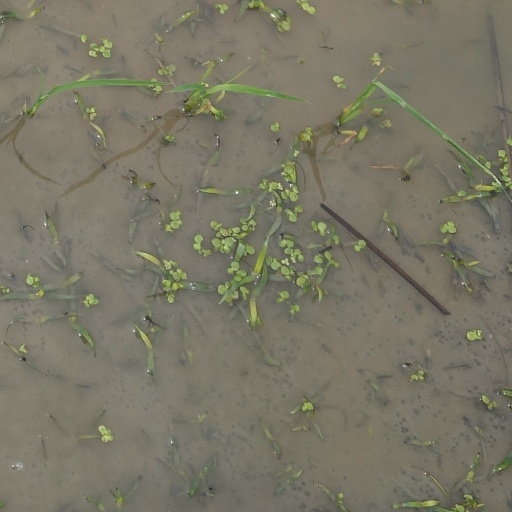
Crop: rice